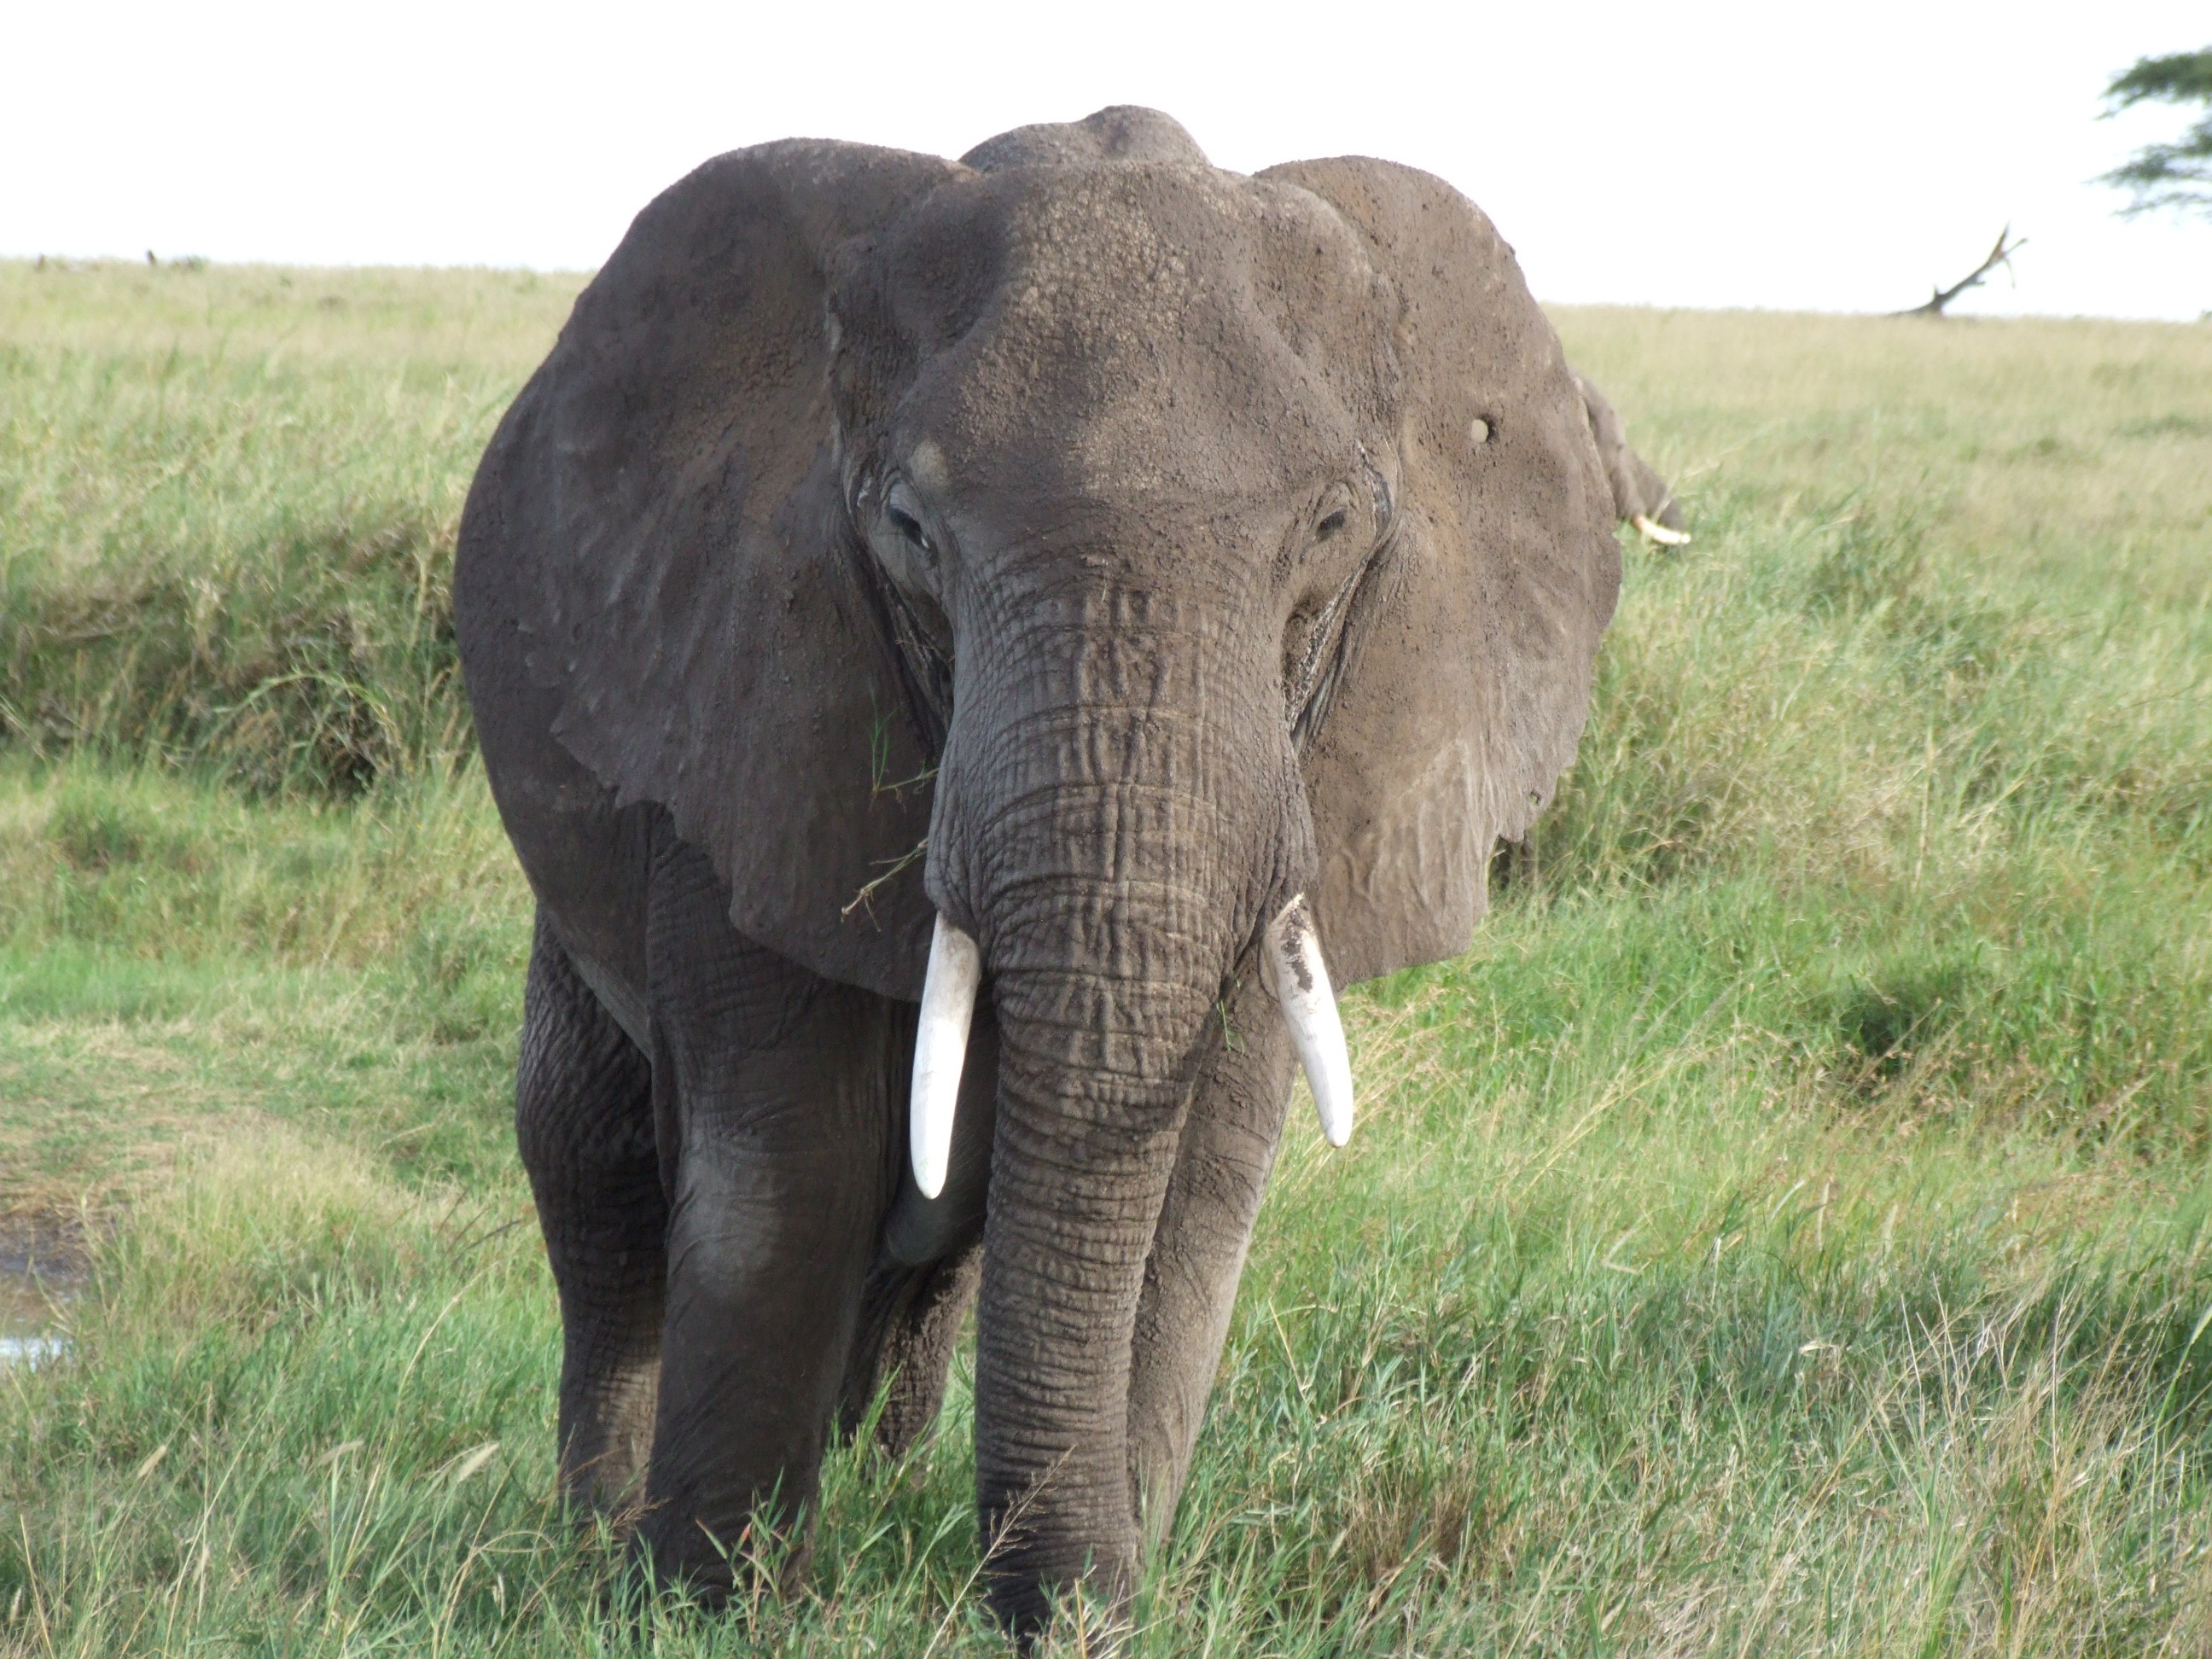
adventure, wildlife, grazing, africa, mammal, national park, fauna, savanna, elephant, grassland, vertebrate, tanzania, animal world, safari, indian elephant, african elephant, elephants and mammoths